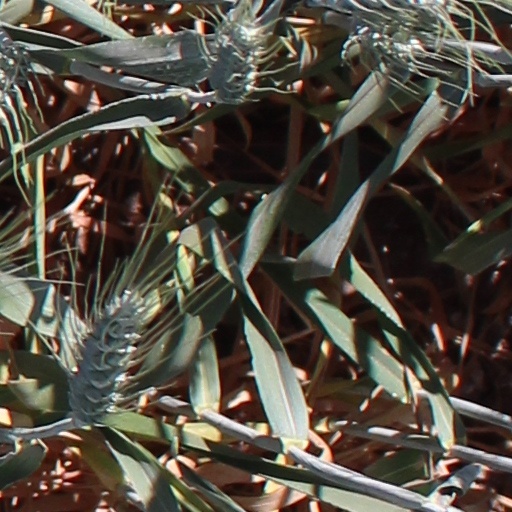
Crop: wheat